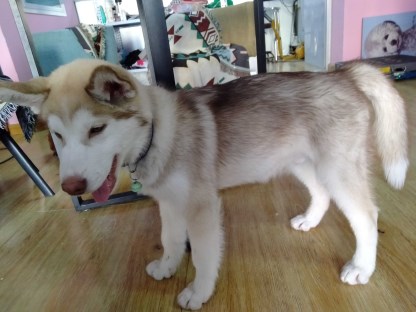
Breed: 1160-n000003-Siberian_husky